Fengtian Temple

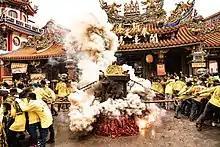
Celebration of Huye's birthday outside the temple.

Near Lantern Festival, a statue of Mazu is placed in a litter and paraded through Xingang. The ceremony is recognized as an intangible cultural heritage in Chiayi County.